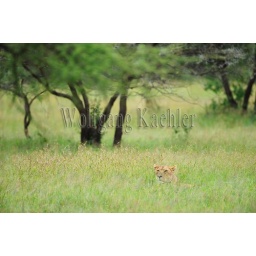
Tanzania, serengeti national park, lioness in high grass hunting